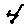
Label: 4